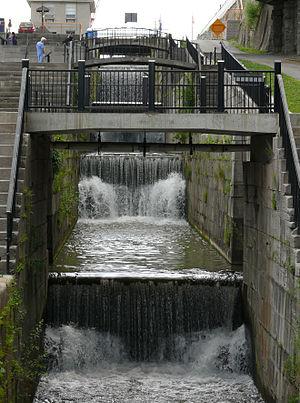
La ville de Lockport est le siège du comté de Niagara, situé dans l'État de New York, aux États-Unis.